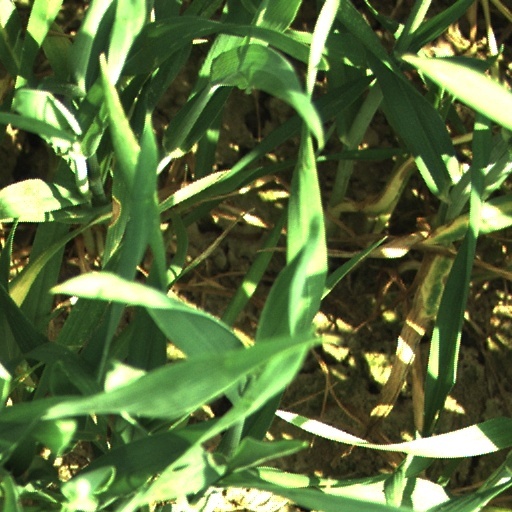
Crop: wheat